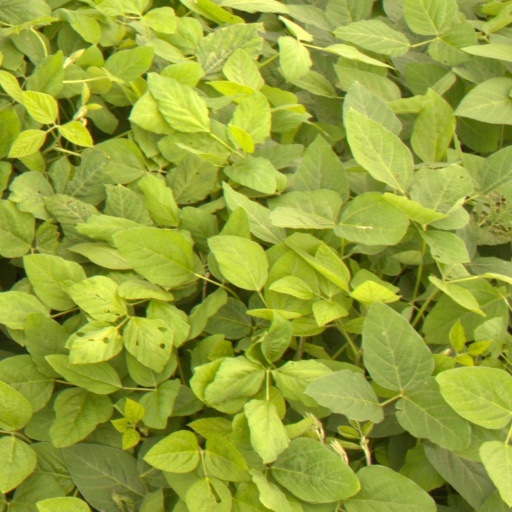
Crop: soybean